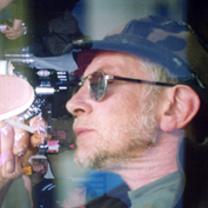
Age: 45